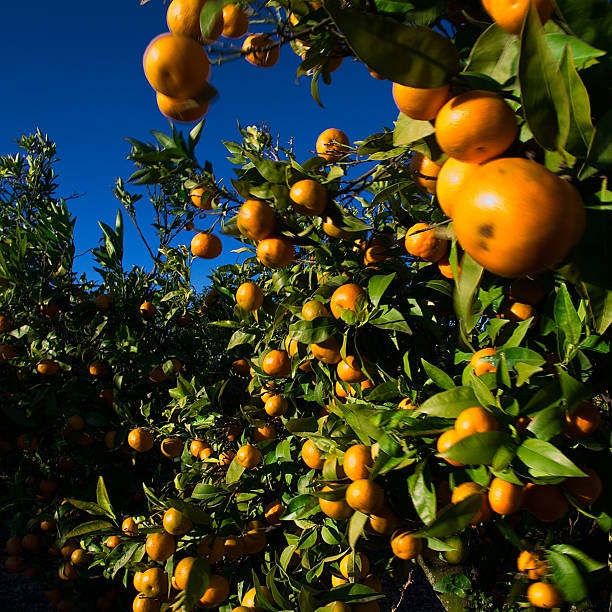
Label: mandarine